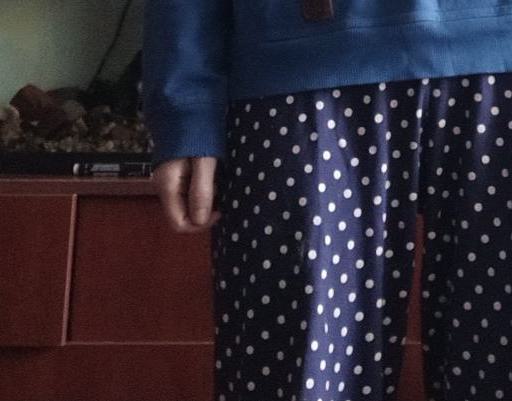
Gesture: no_gesture